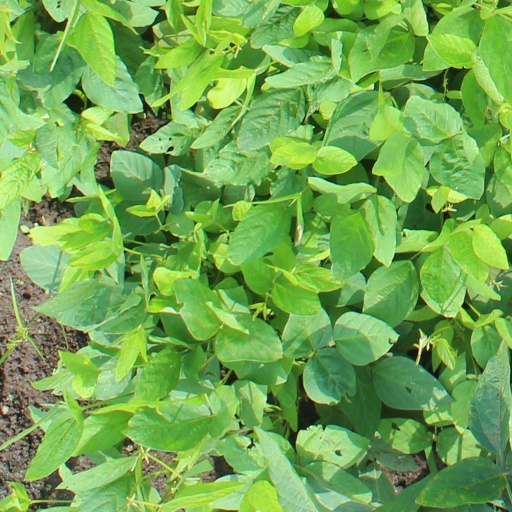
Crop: soybean